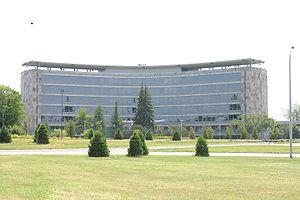
Cet article recense les lieux patrimoniaux d'Ottawa inscrits au répertoire des lieux patrimoniaux du Canada, qu'ils soient de niveau provincial, fédéral ou municipal.